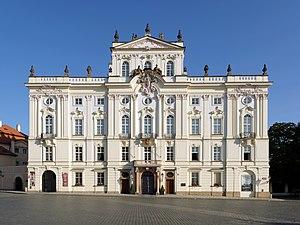
Le Hradschin, selon la graphie traditionnelle française issue de l'allemand, Hradchin dans le poème Zone d'Apollinaire ou les Hradčany, est un quartier de Prague, originellement l'une des quatre villes fondatrices de la « grande Prague ».